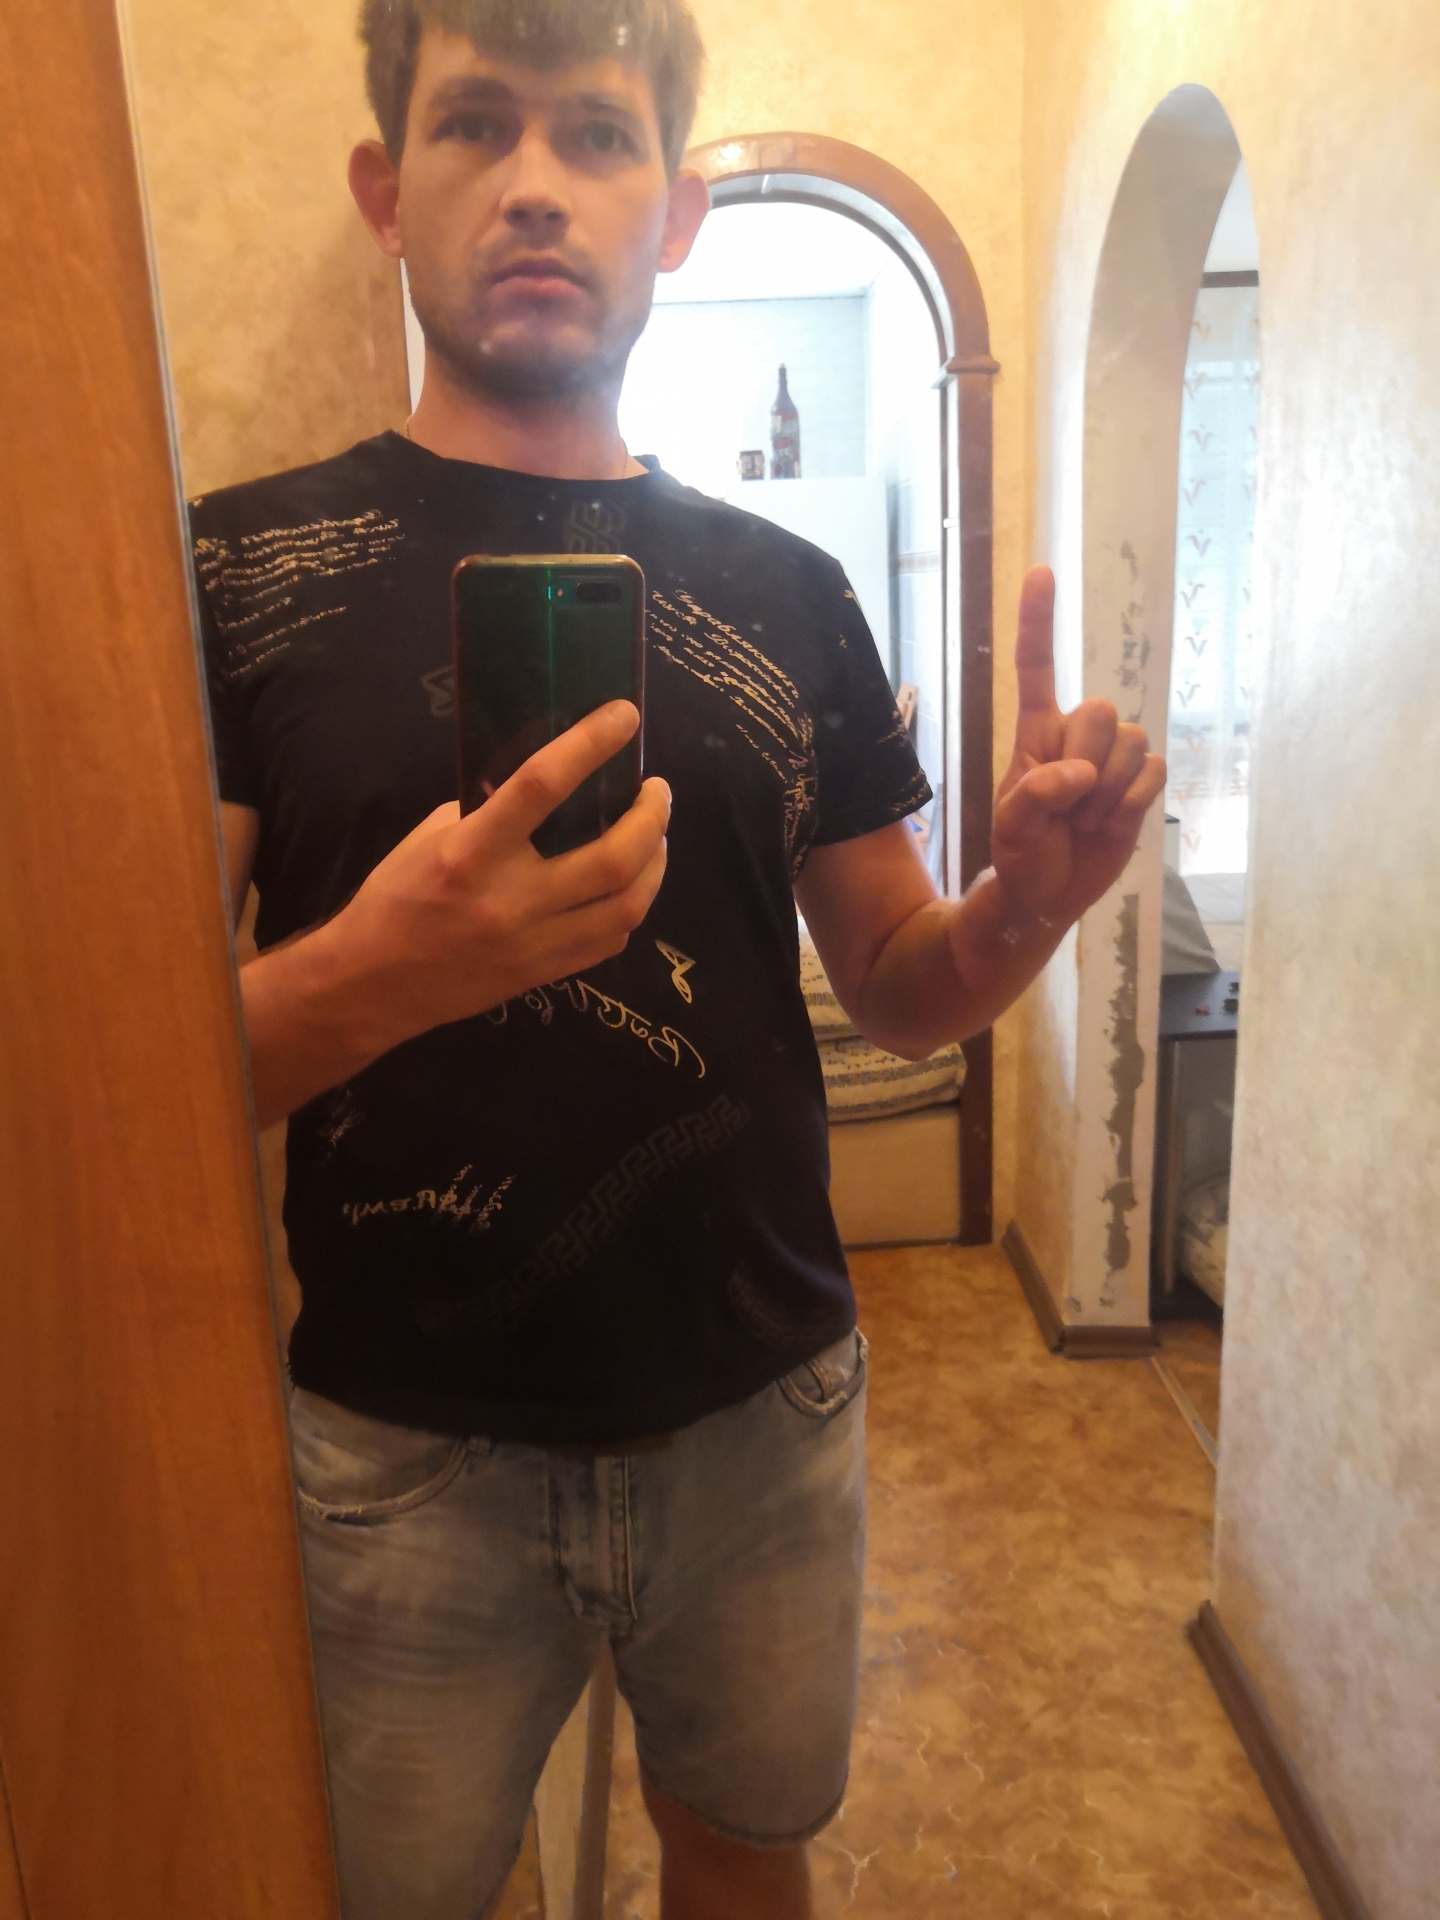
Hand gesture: one